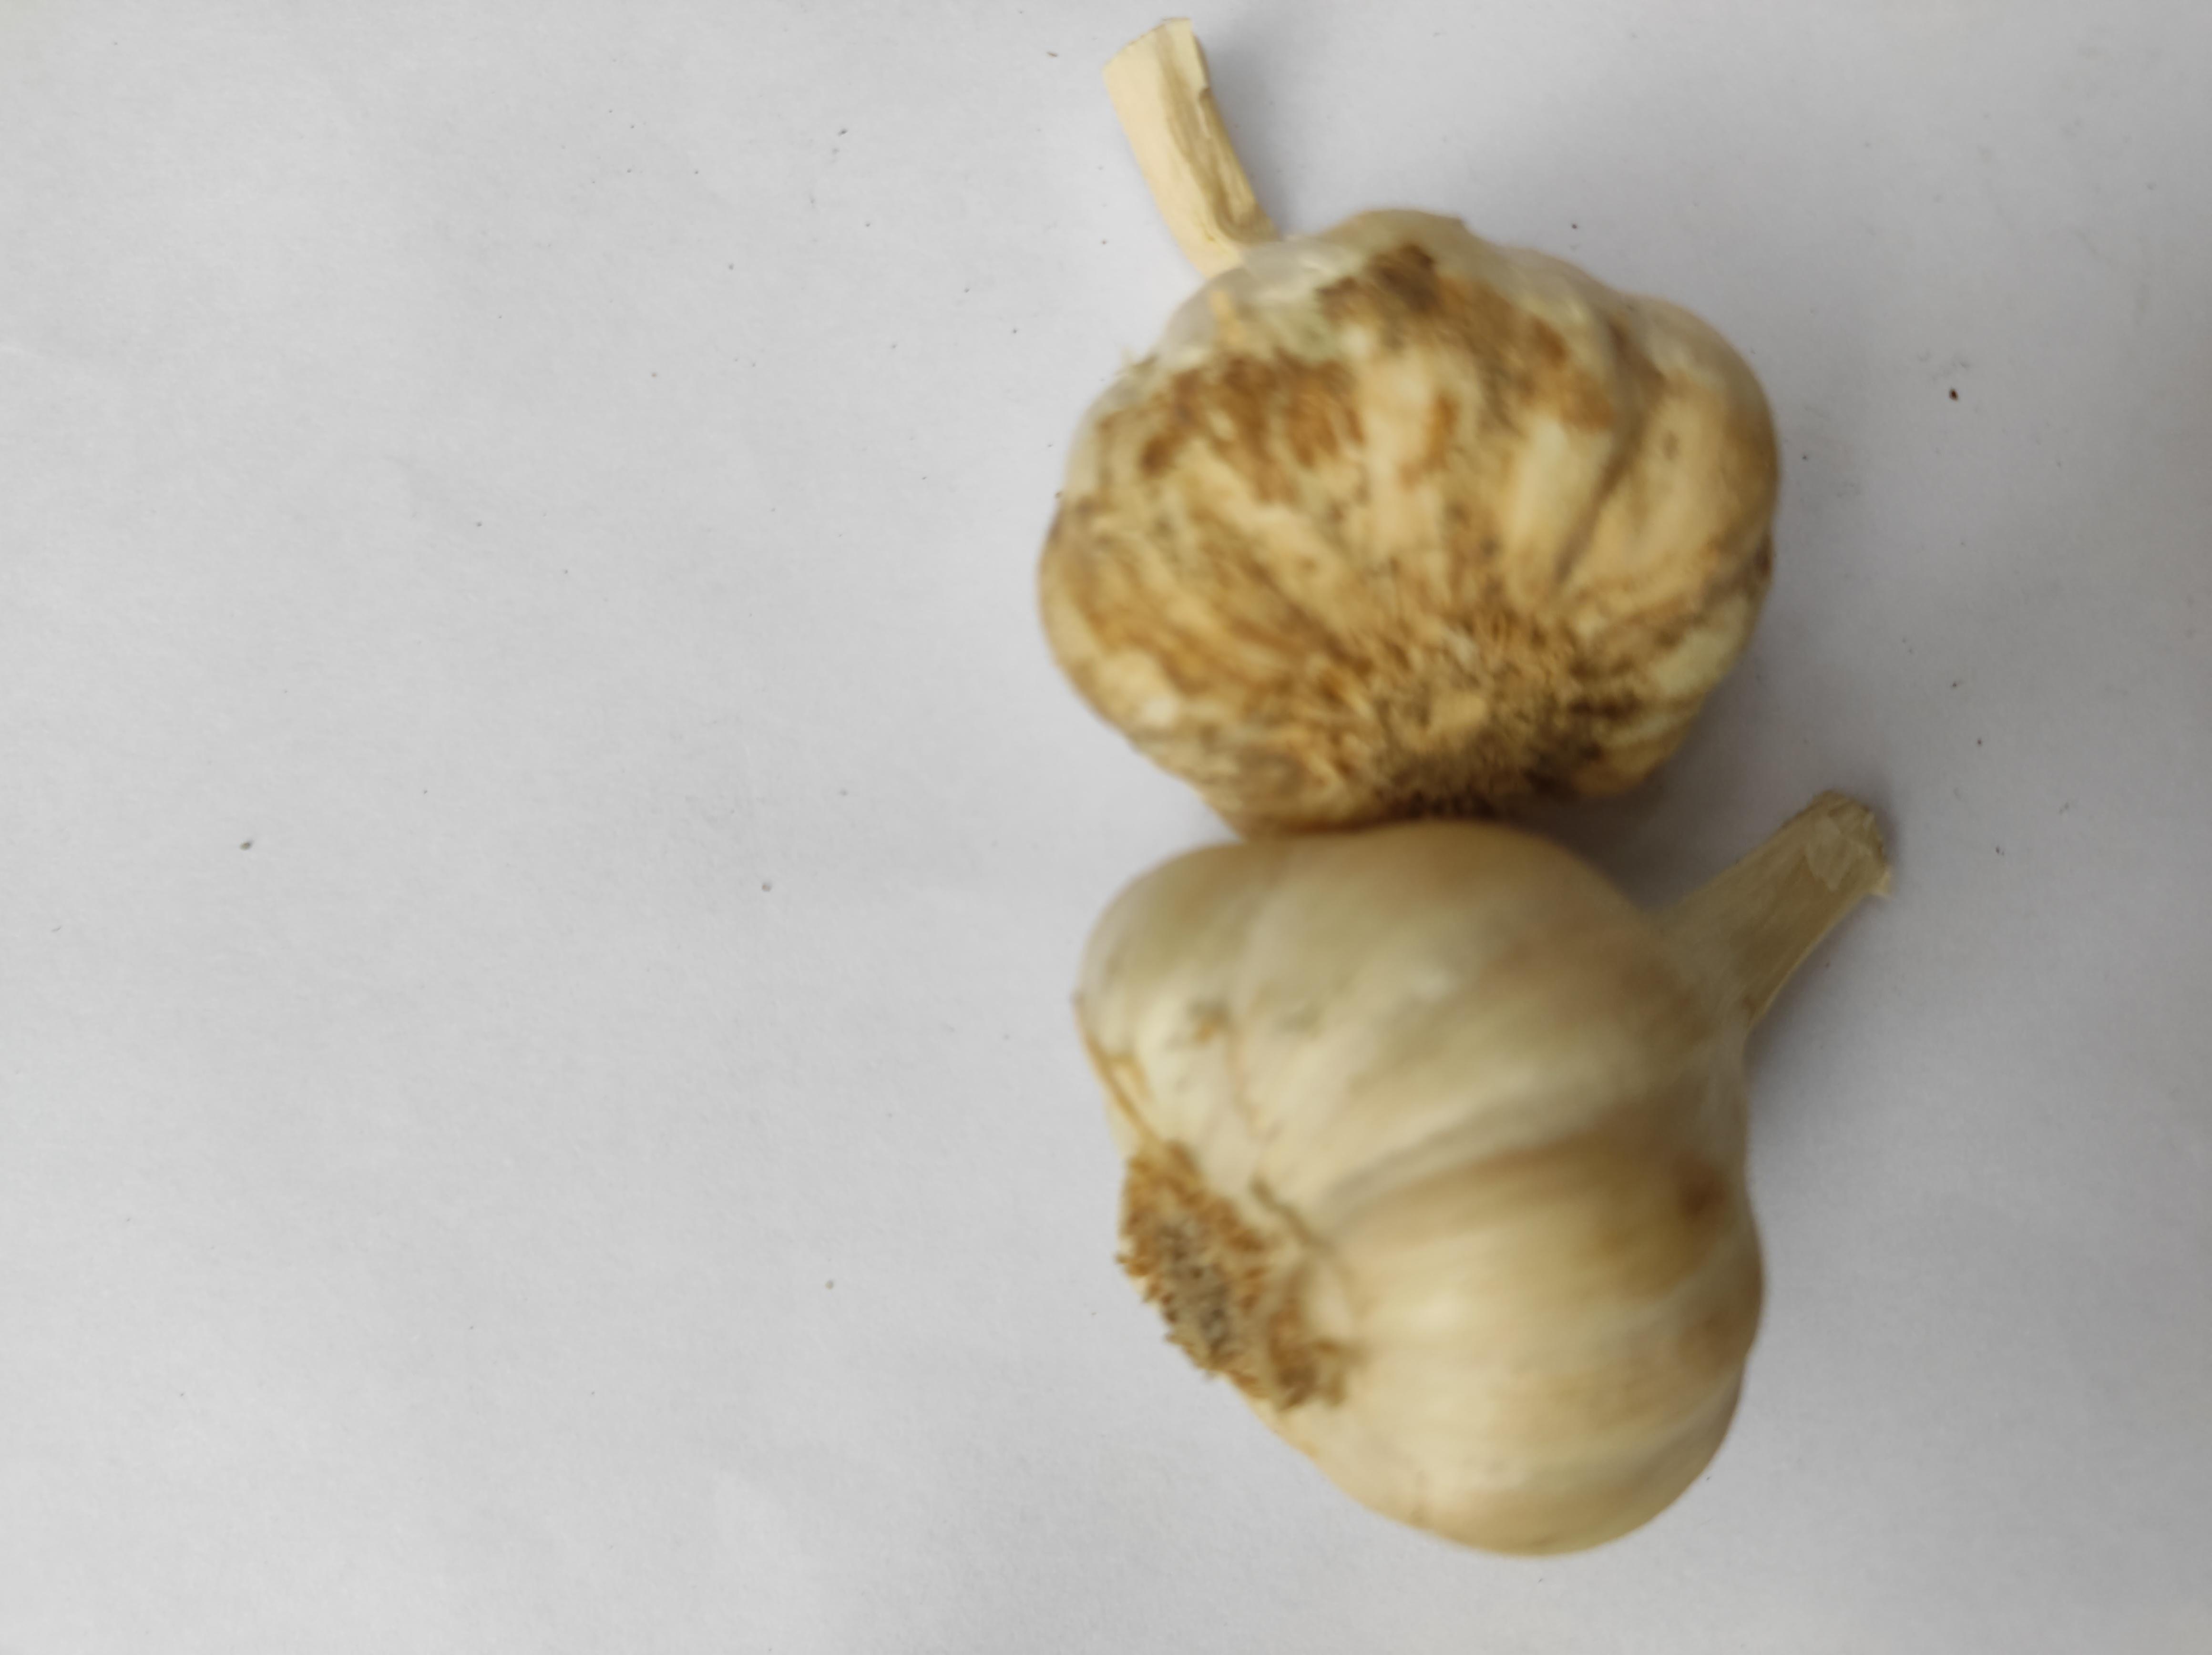
Label: Garlic